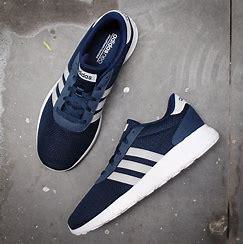
Brand: Adidas
Model: Lite Racer